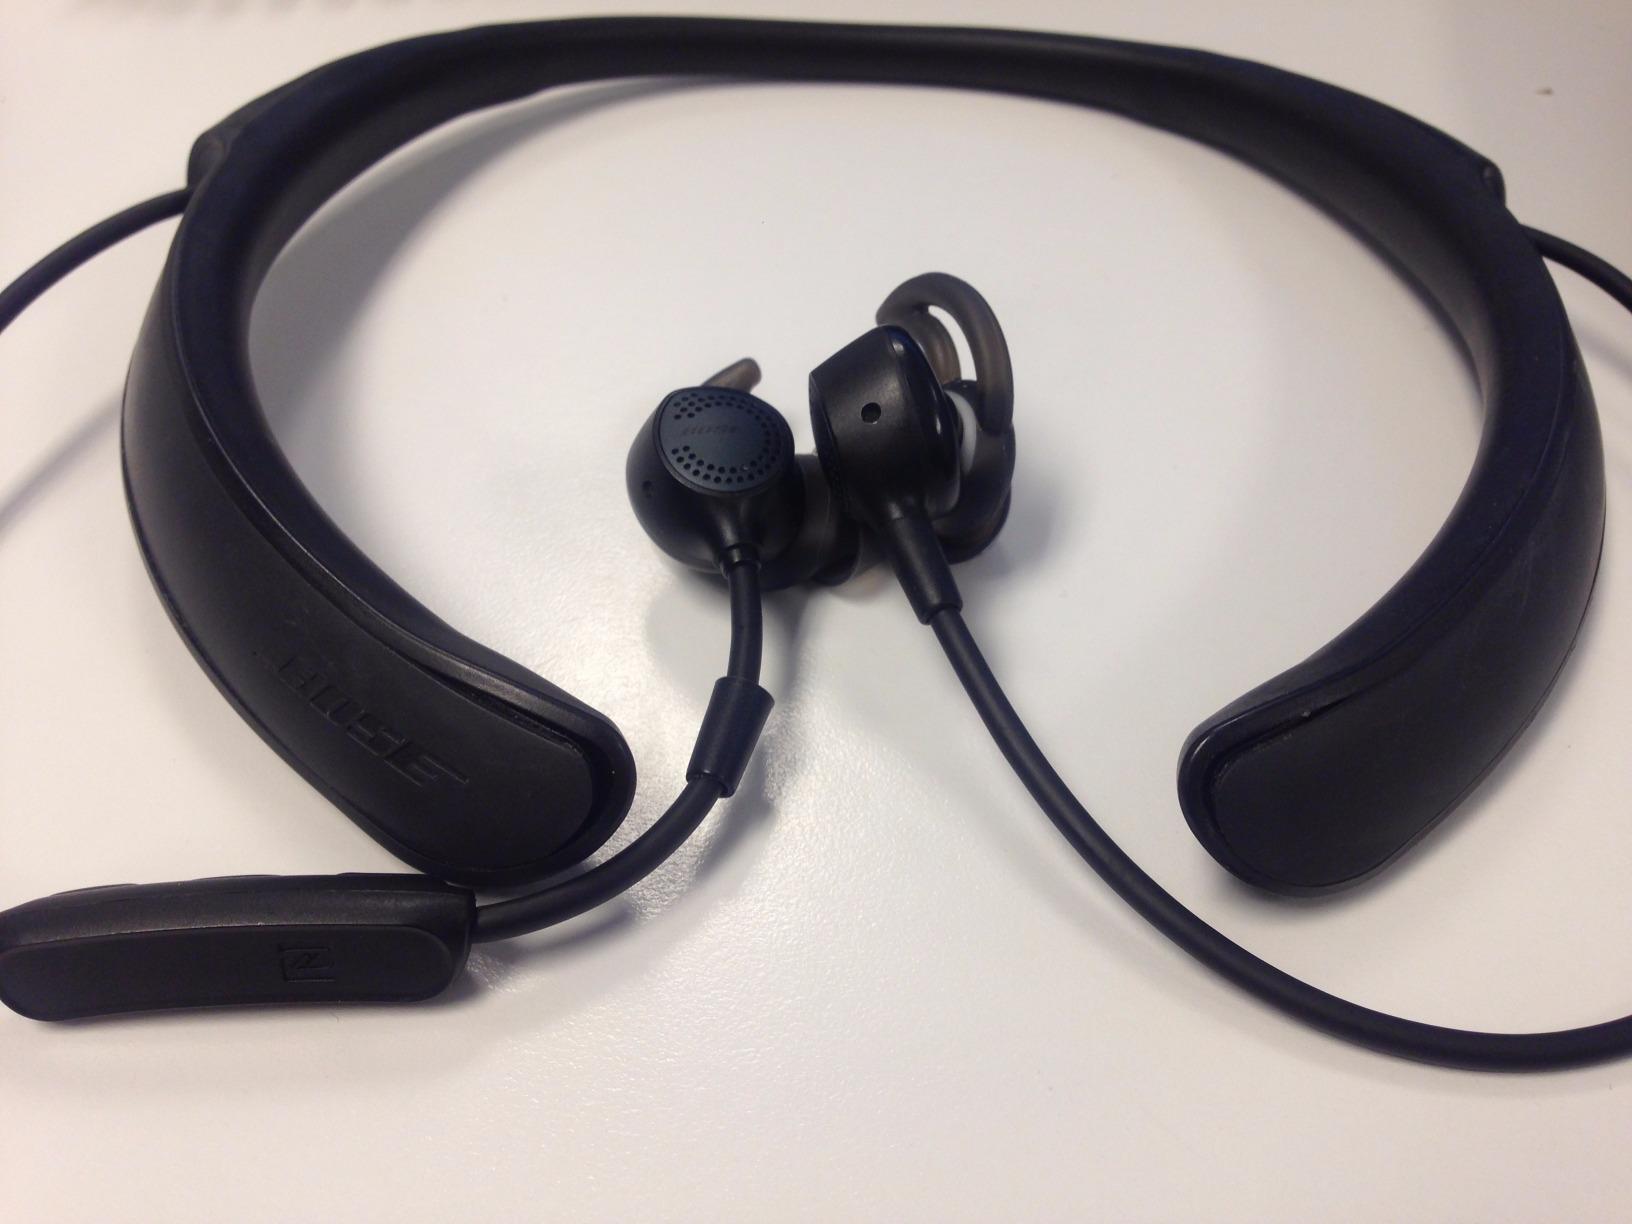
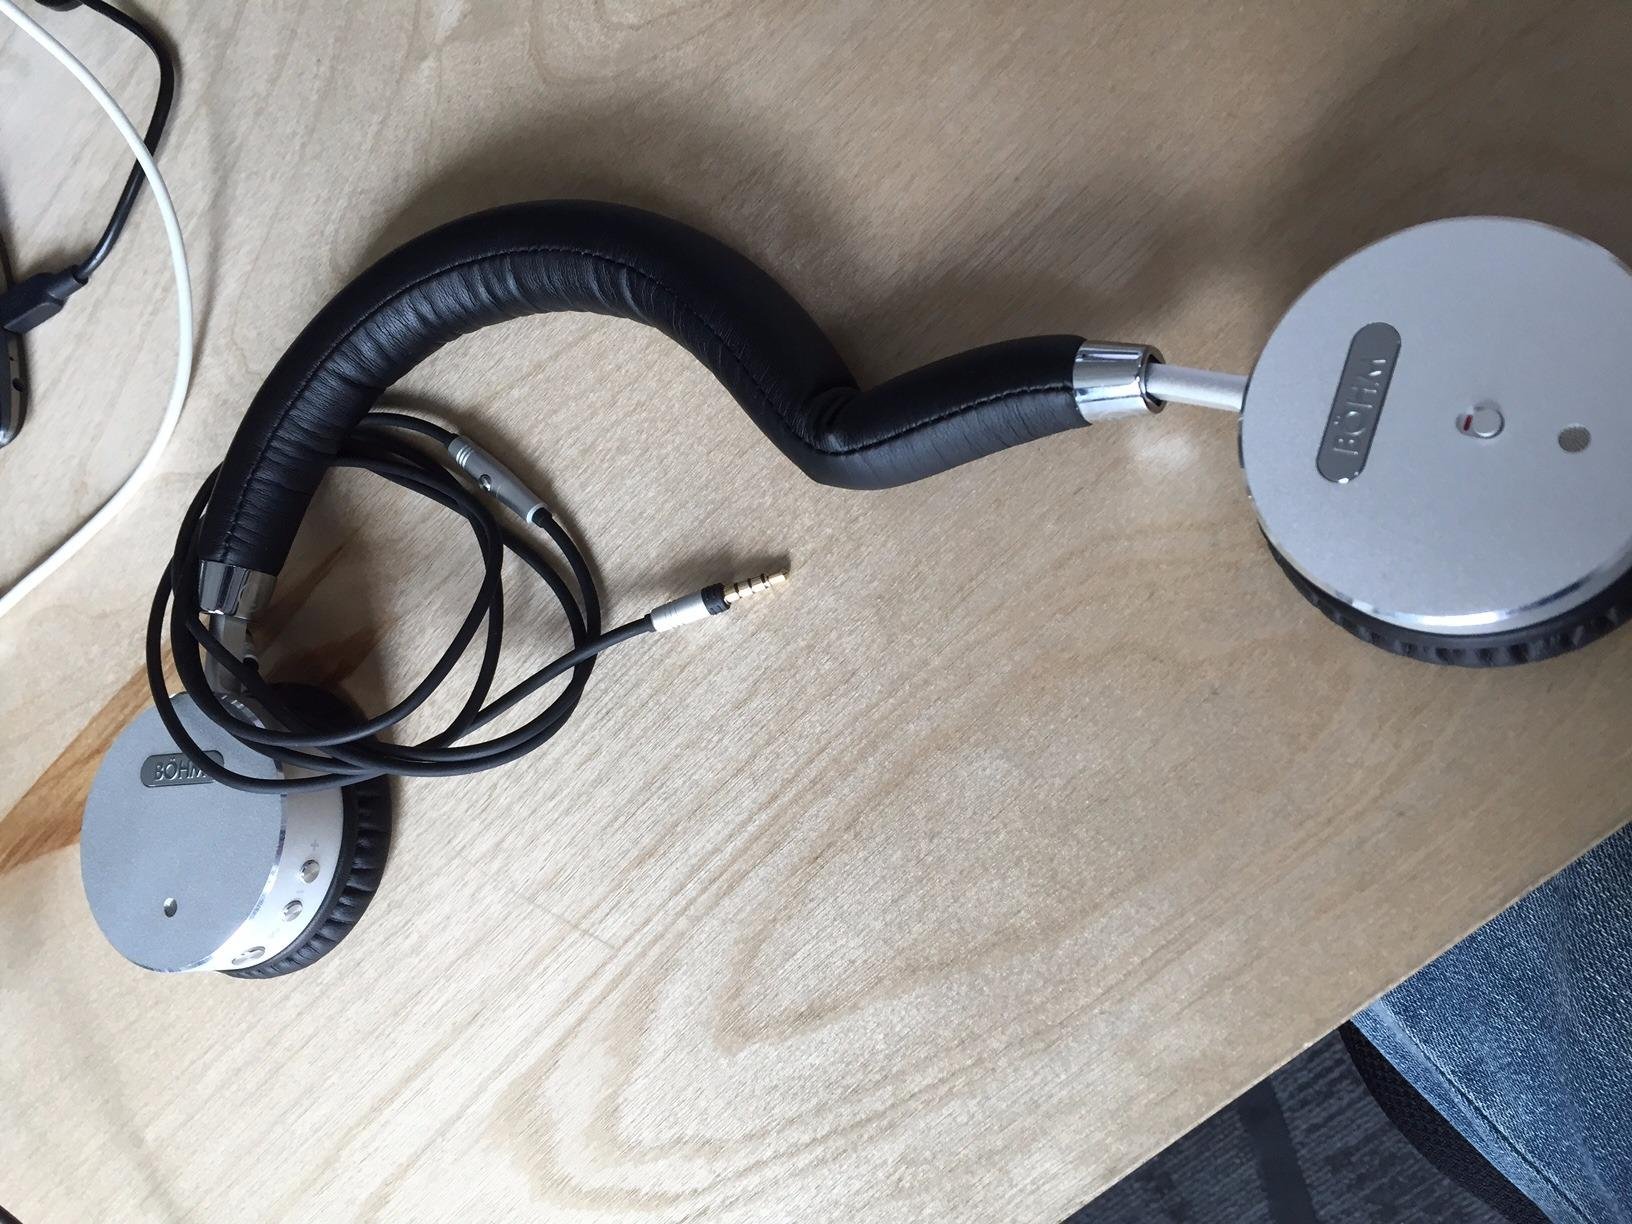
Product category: headphones
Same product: no